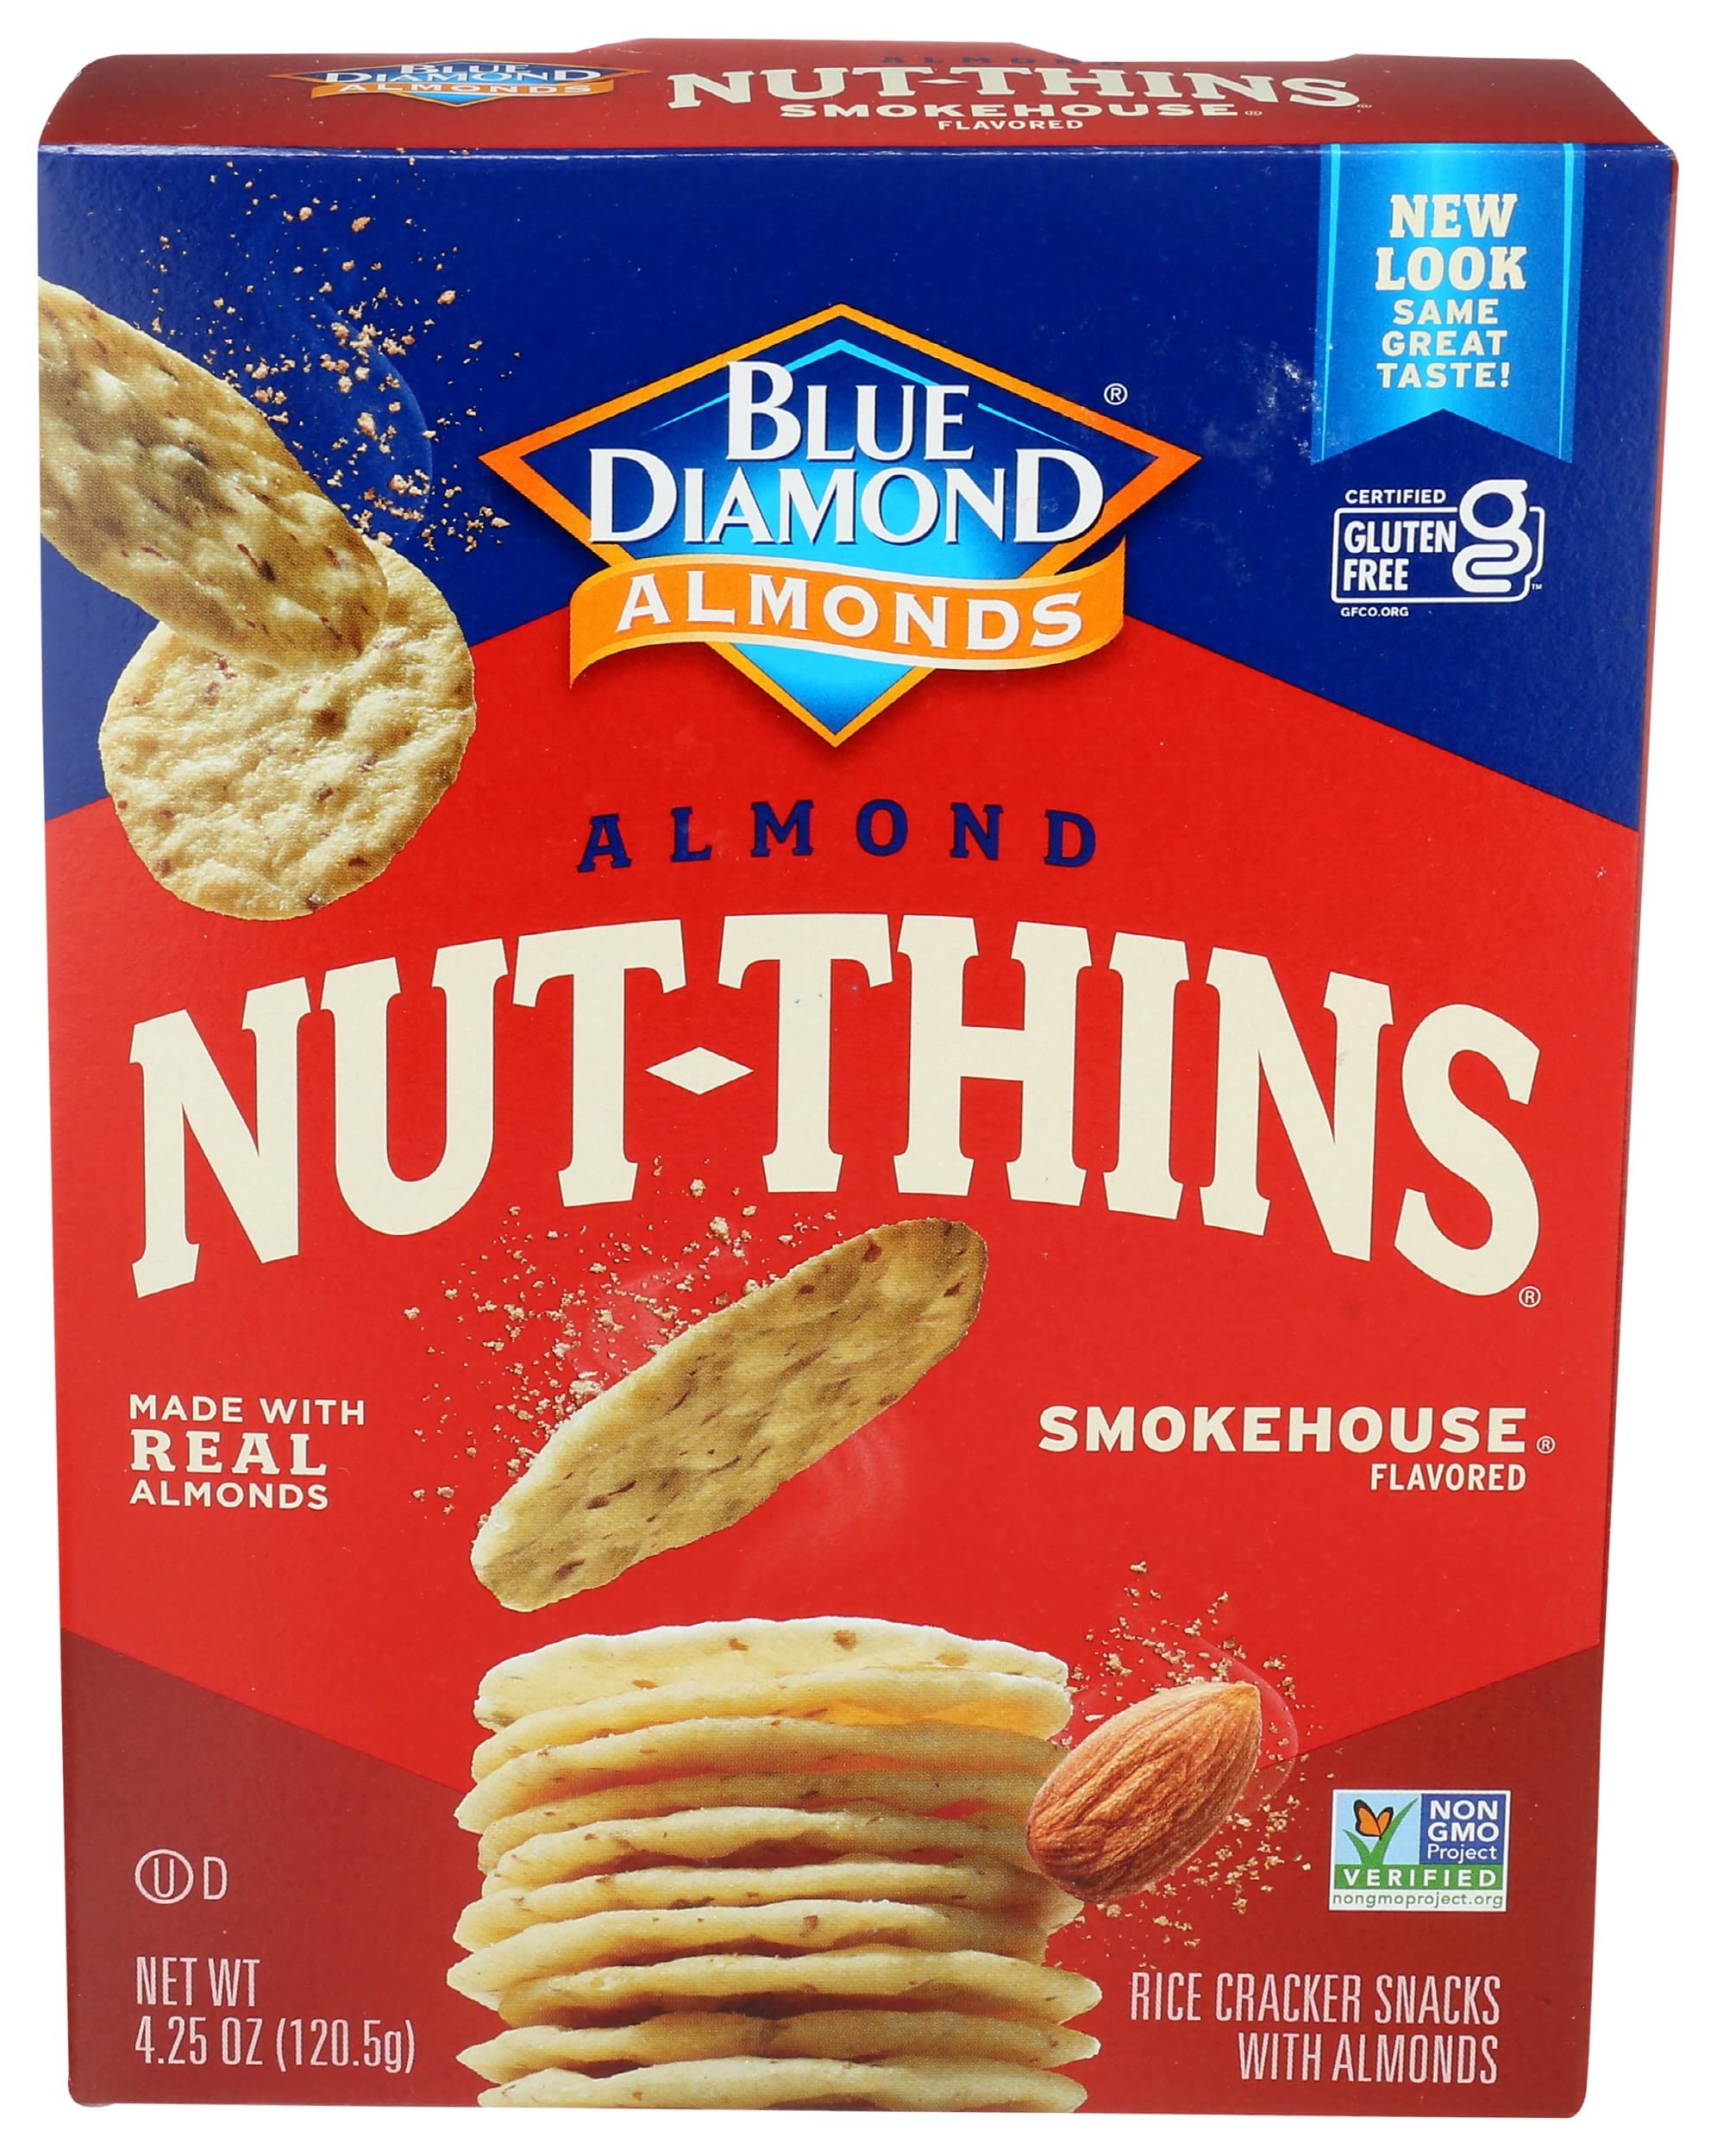
Item Name: Blue Diamond Nut Thins Smokehouse, 4.25 Ounce
Value: 4.25
Unit: Ounce

Price: 4.48